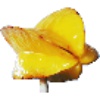
Label: Carambula 1